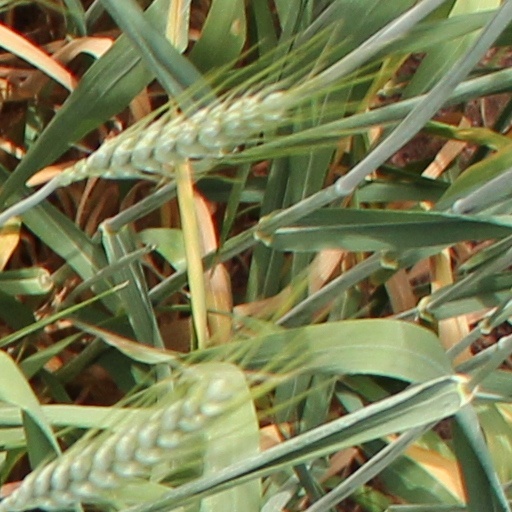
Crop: wheat